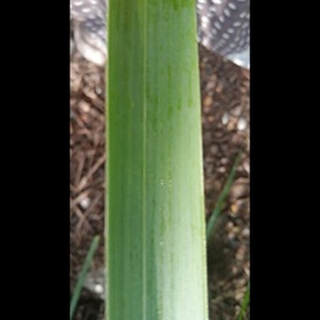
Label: healthy_sugarcane